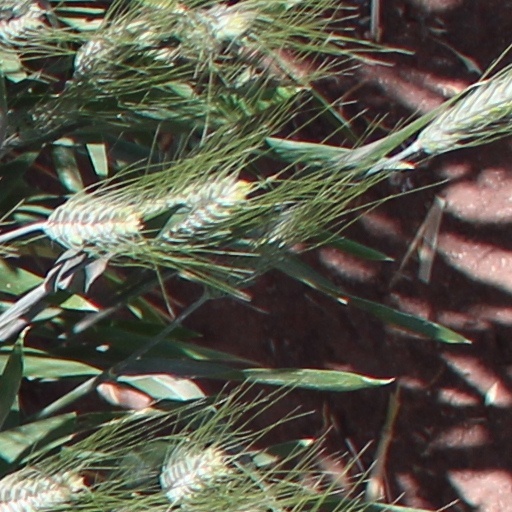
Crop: wheat